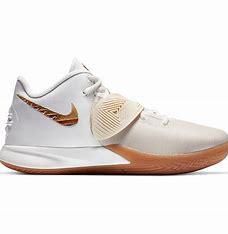
Brand: Nike
Model: Kyrie Flytrap 3